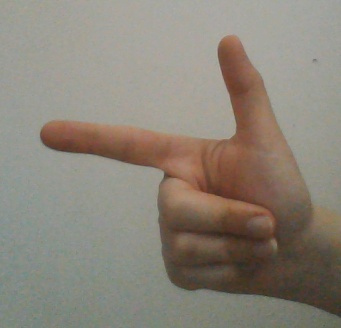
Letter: yaa